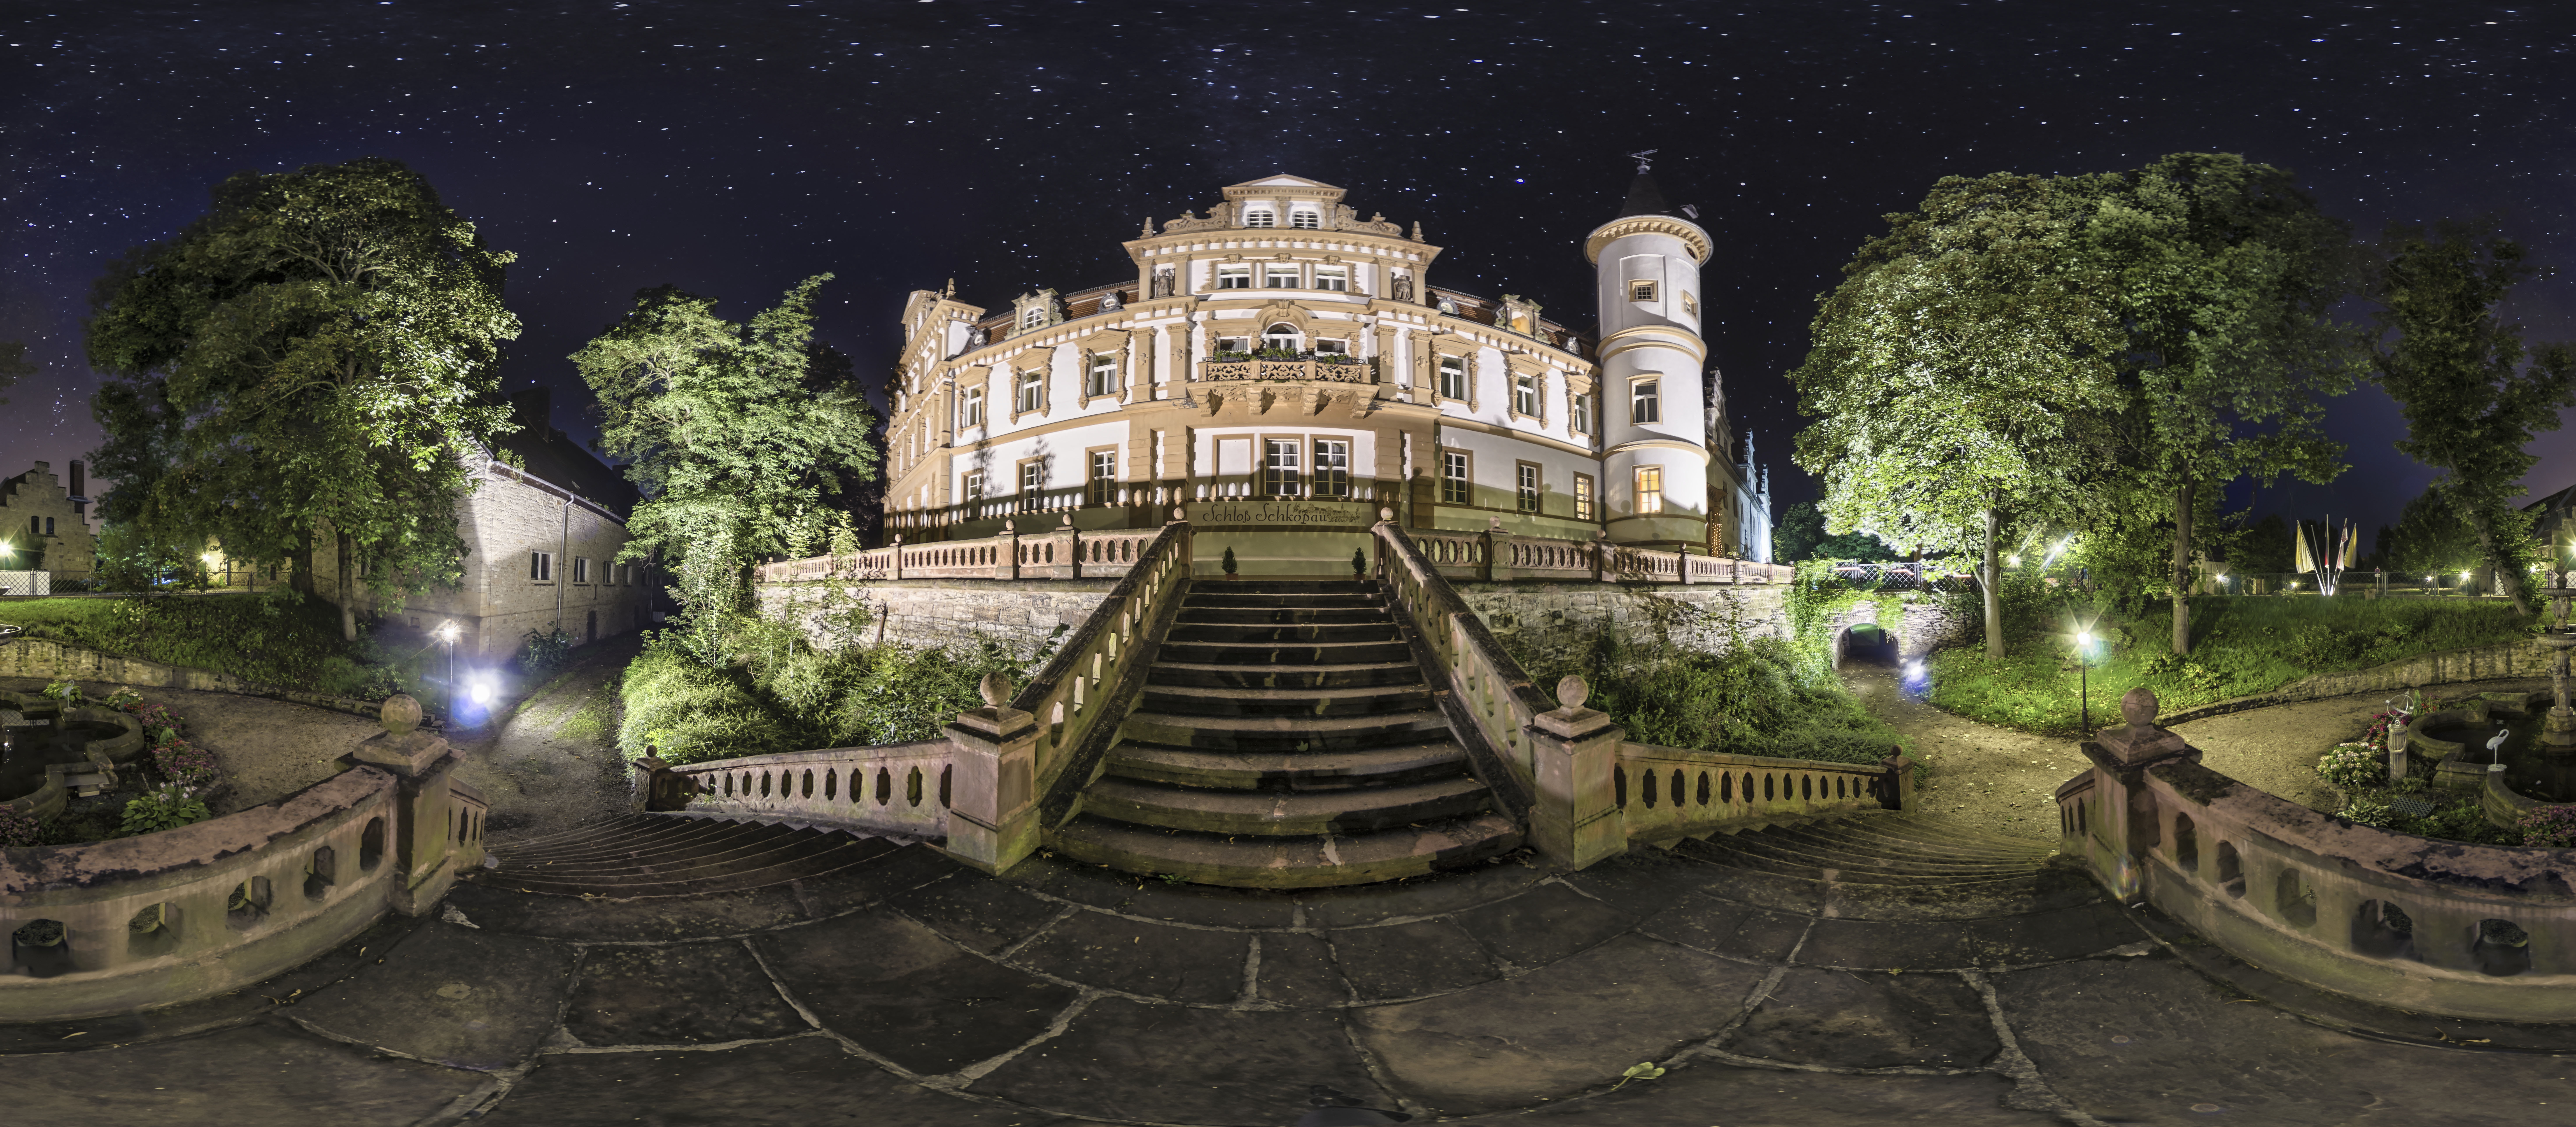
night, mansion, cityscape, panorama, evening, castle, landmark, tourism, illuminated, germany, estate, mood, historically, screenshot, night photograph, night mood, ancient history